...When Love Happens

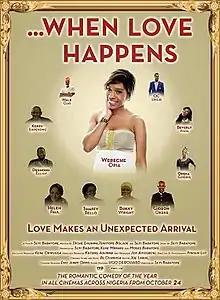
Theatrical release poster

...When Love Happens is a 2014 Nigerian romantic comedy film co-produced and directed by Seyi Babatope. It stars Weruche Opia, OC Ukeje, Beverly Naya, Oreka Godis, Gideon Okeke, Bukky Wright, Desmond Elliot, Wale Ojo, Keppy Ekpenyong and Shafy Bello. The film tells the story of Mo, a successful Events planner whose job is to help other people plan their weddings, but finds it hard to get into a relationship.